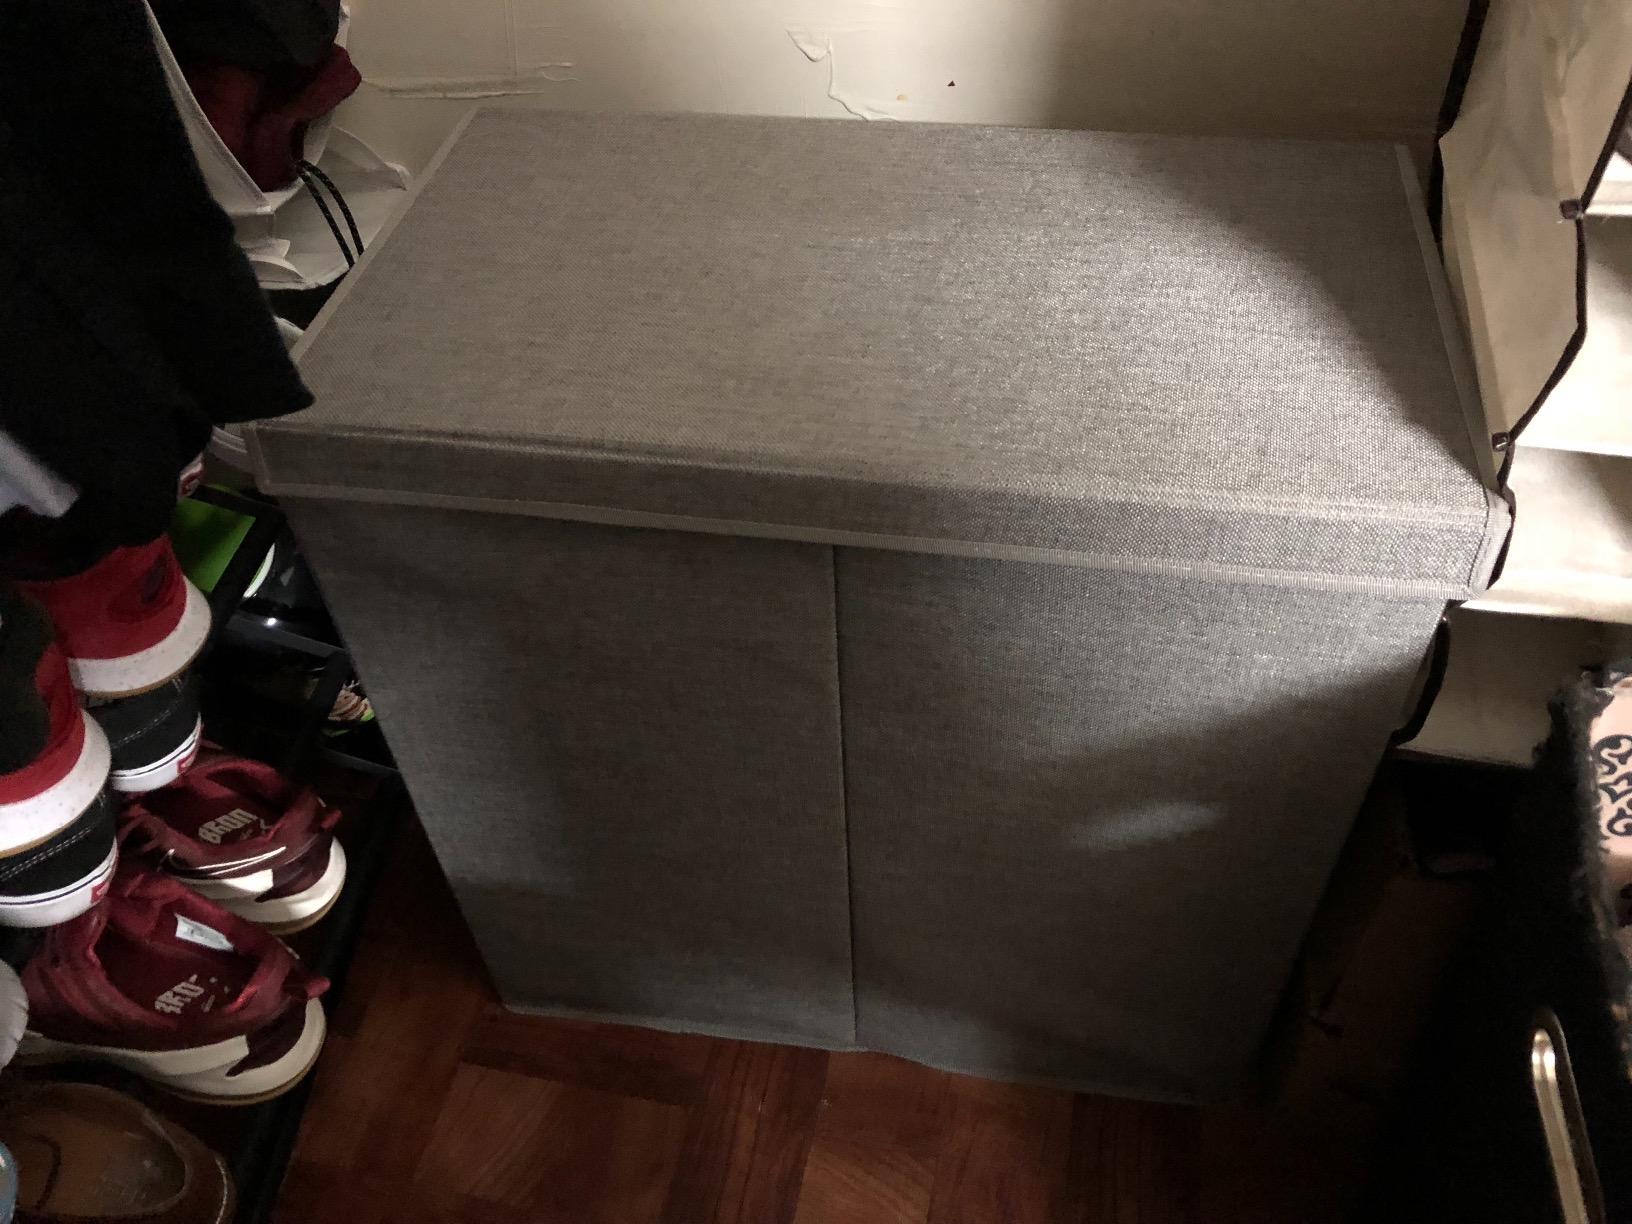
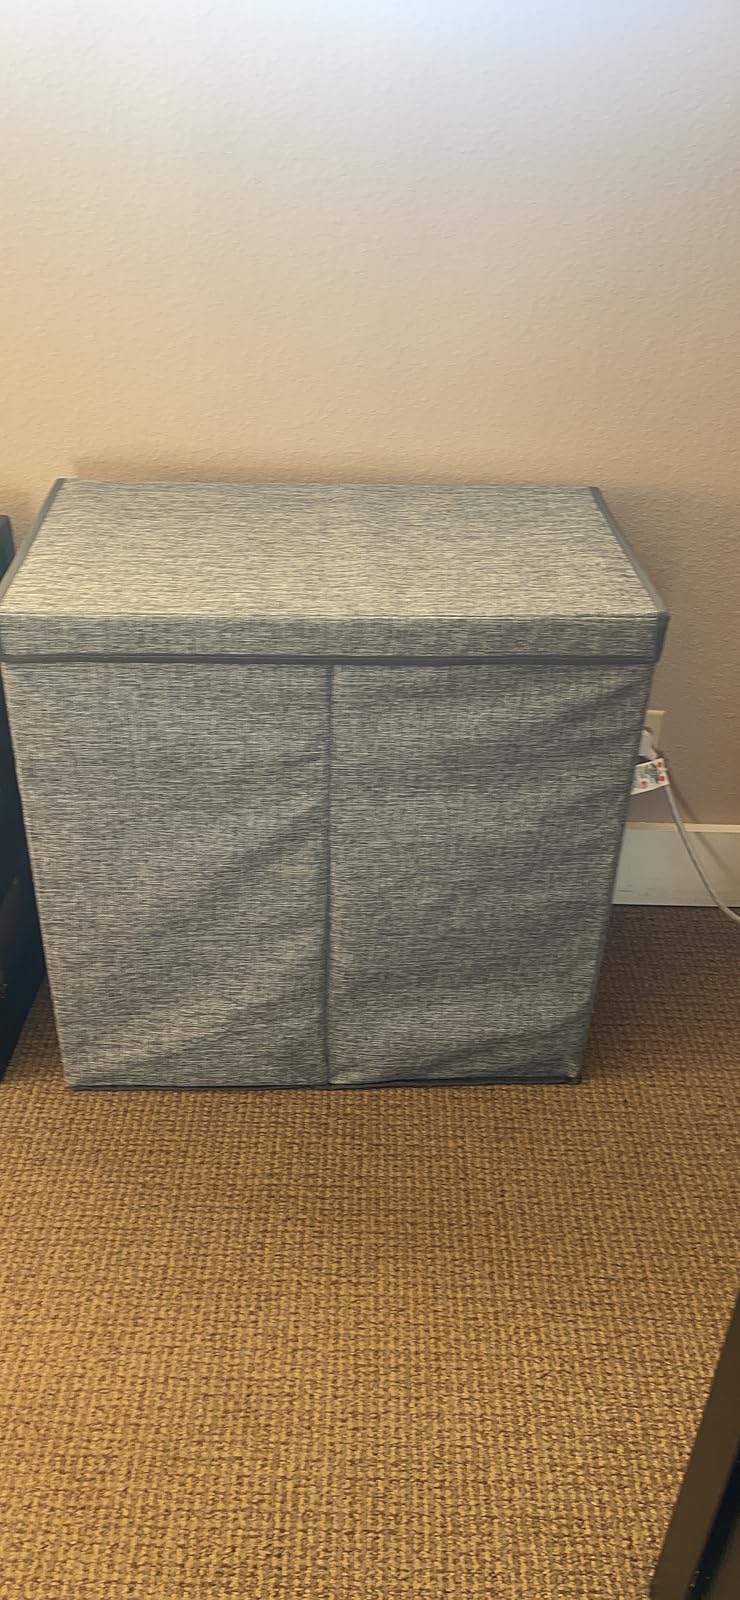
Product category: items_hamper
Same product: yes